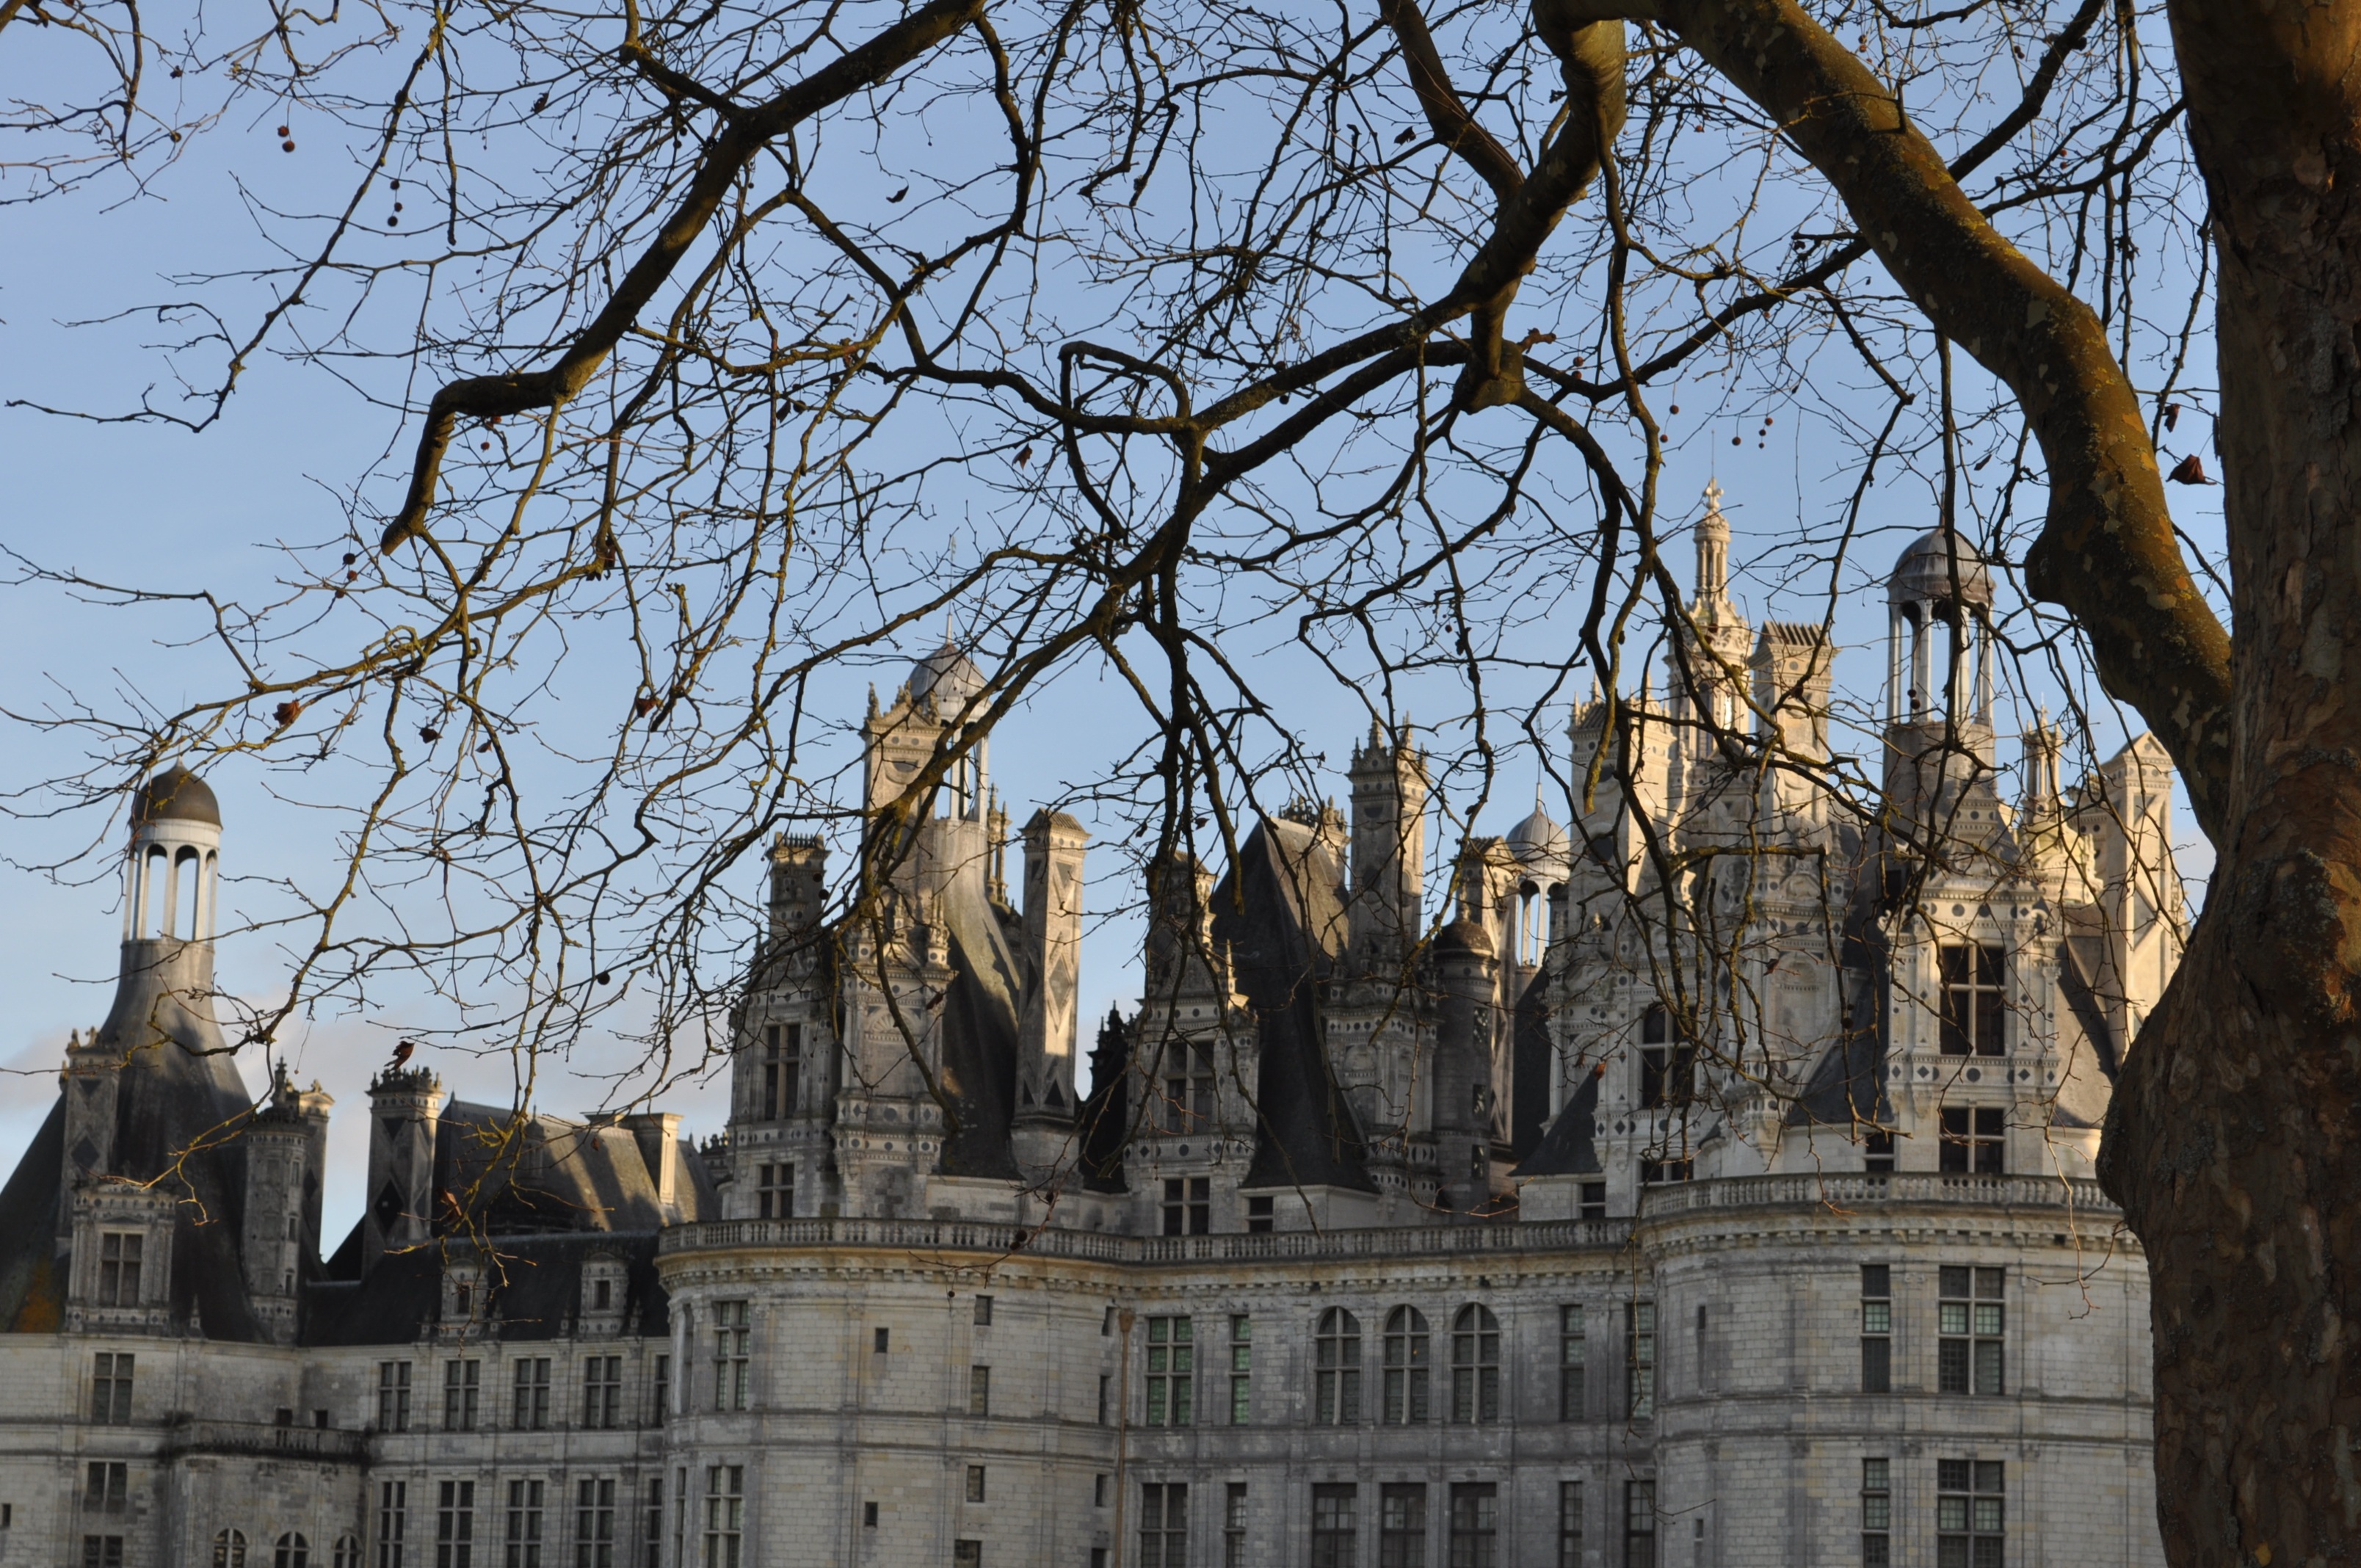
roof, statue, castle, chambord, loire valley, royal castle, fireplaces, ch teaux de la loire, ancient history